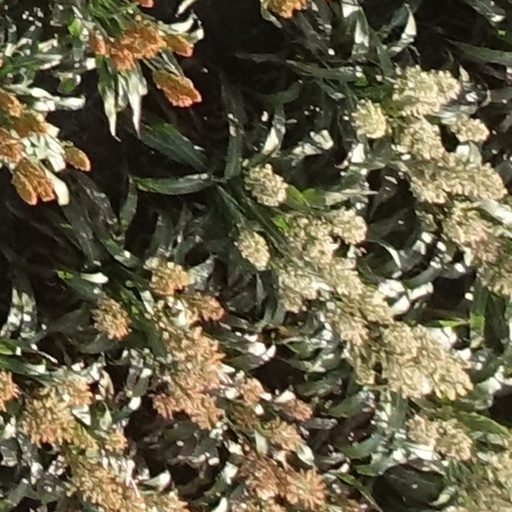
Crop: sorghum